Potsdam Institute for Climate Impact Research

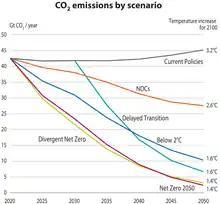
Annual greenhouse gas emissions in the various NGFS climate scenarios 2022, based on PIK's integrated assessment model REMIND-MAgPIE

Research Department 3 (RD3) aims to provide an integrated perspective on climate change mitigation and climate change impact pathways to inform societies' choices. Climate protection may have costs, but unabated climate change can have strong adverse effects on economic development; loss of biodiversity is amplified by climate change, but could also be increased by certain mitigation strategies relying on the use of land; climate protection might create winners and losers, but climate change itself will have strong distributional impacts and affect low income groups disproportionately.